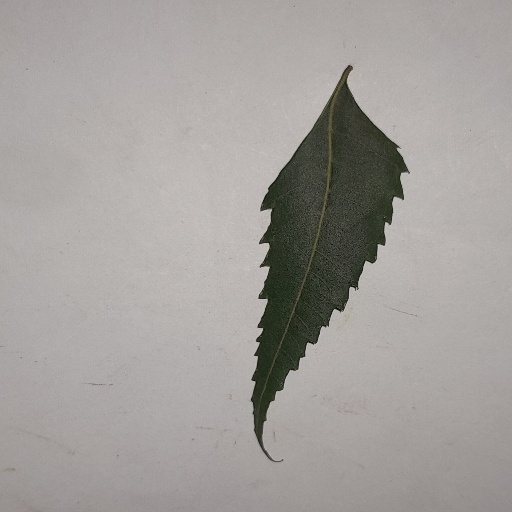
Species: Neem
Leaf condition: Healthy Leaf